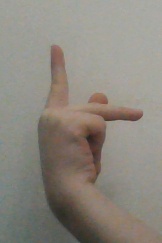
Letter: dha